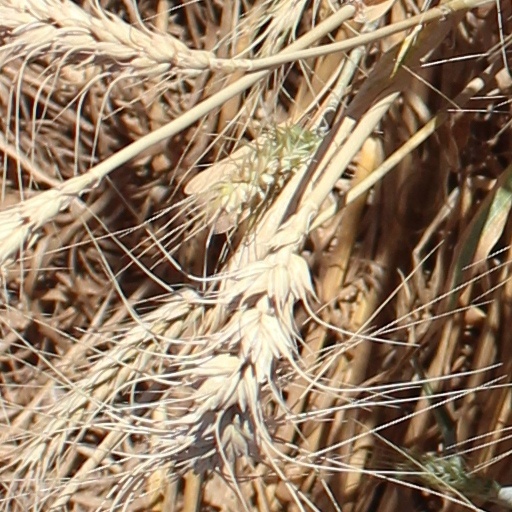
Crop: wheat